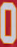
Number: 0